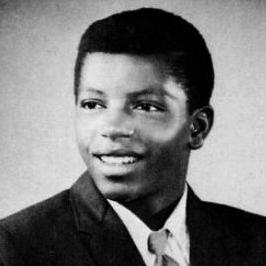
Age: 14